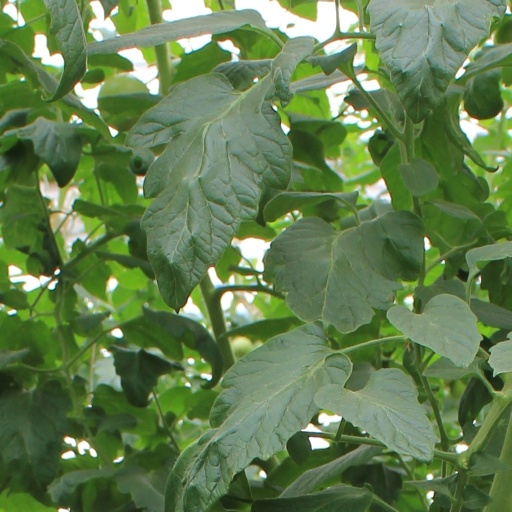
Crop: tomato